Gifty Oware-Mensah

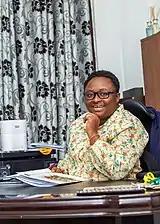

She is vice president of Berekum Chelsea FC and co-owner of Berry Ladies Football club (formerly Halifax Ladies), a women's premier league team in Ghana. She is currently a member of the Ghana Football Association's management committee for the Black Maidens (Under-17 female football level).